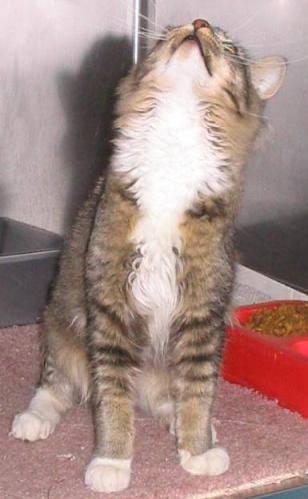
cat